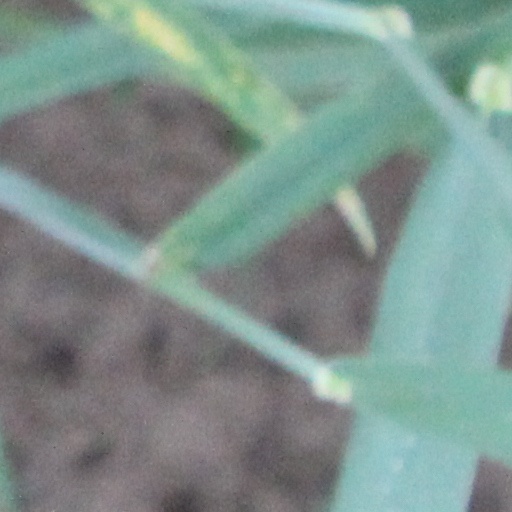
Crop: wheat